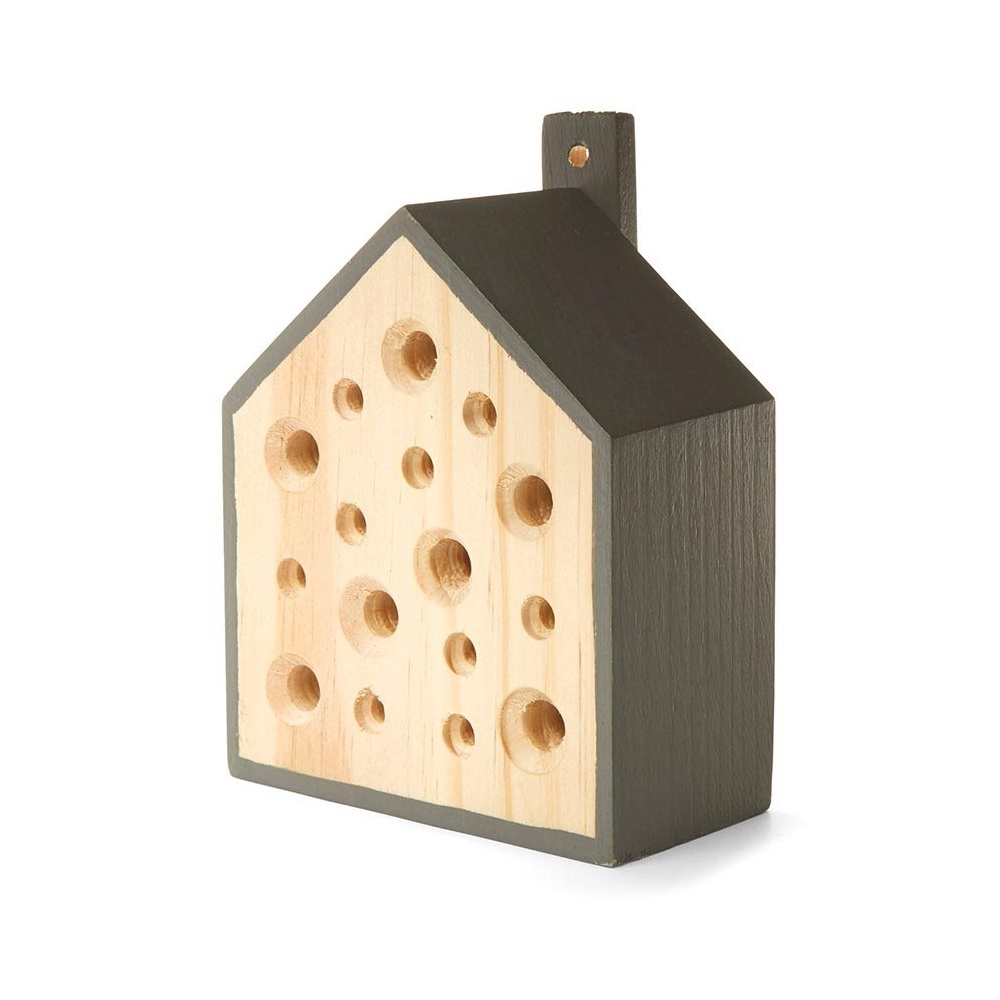
Little Bee House
Little Bee Home is a great way to invite nature's little pollinators to take off their (yellow) jackets and stay awhile! Cute in any garden or backyard, the Little Bee Home is great for the environment. Give bees a place to call home while they take care of our planet. Height: 12cm Width: 10cm
Brand: ISALBI Independence Studios
Category: Home & Garden > Decor > Bird & Wildlife Houses